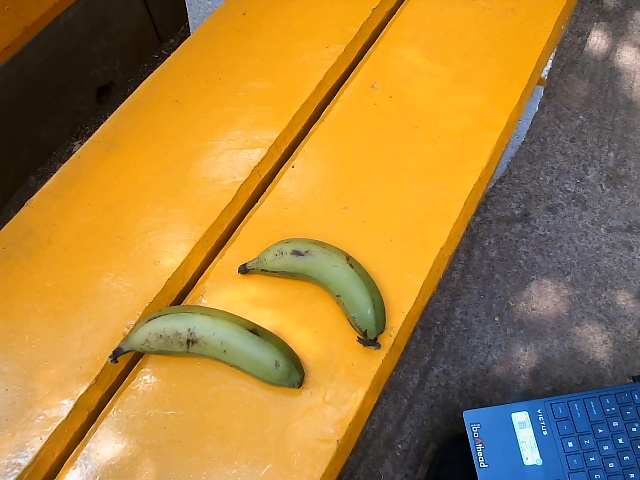
Label: Raw_Banana